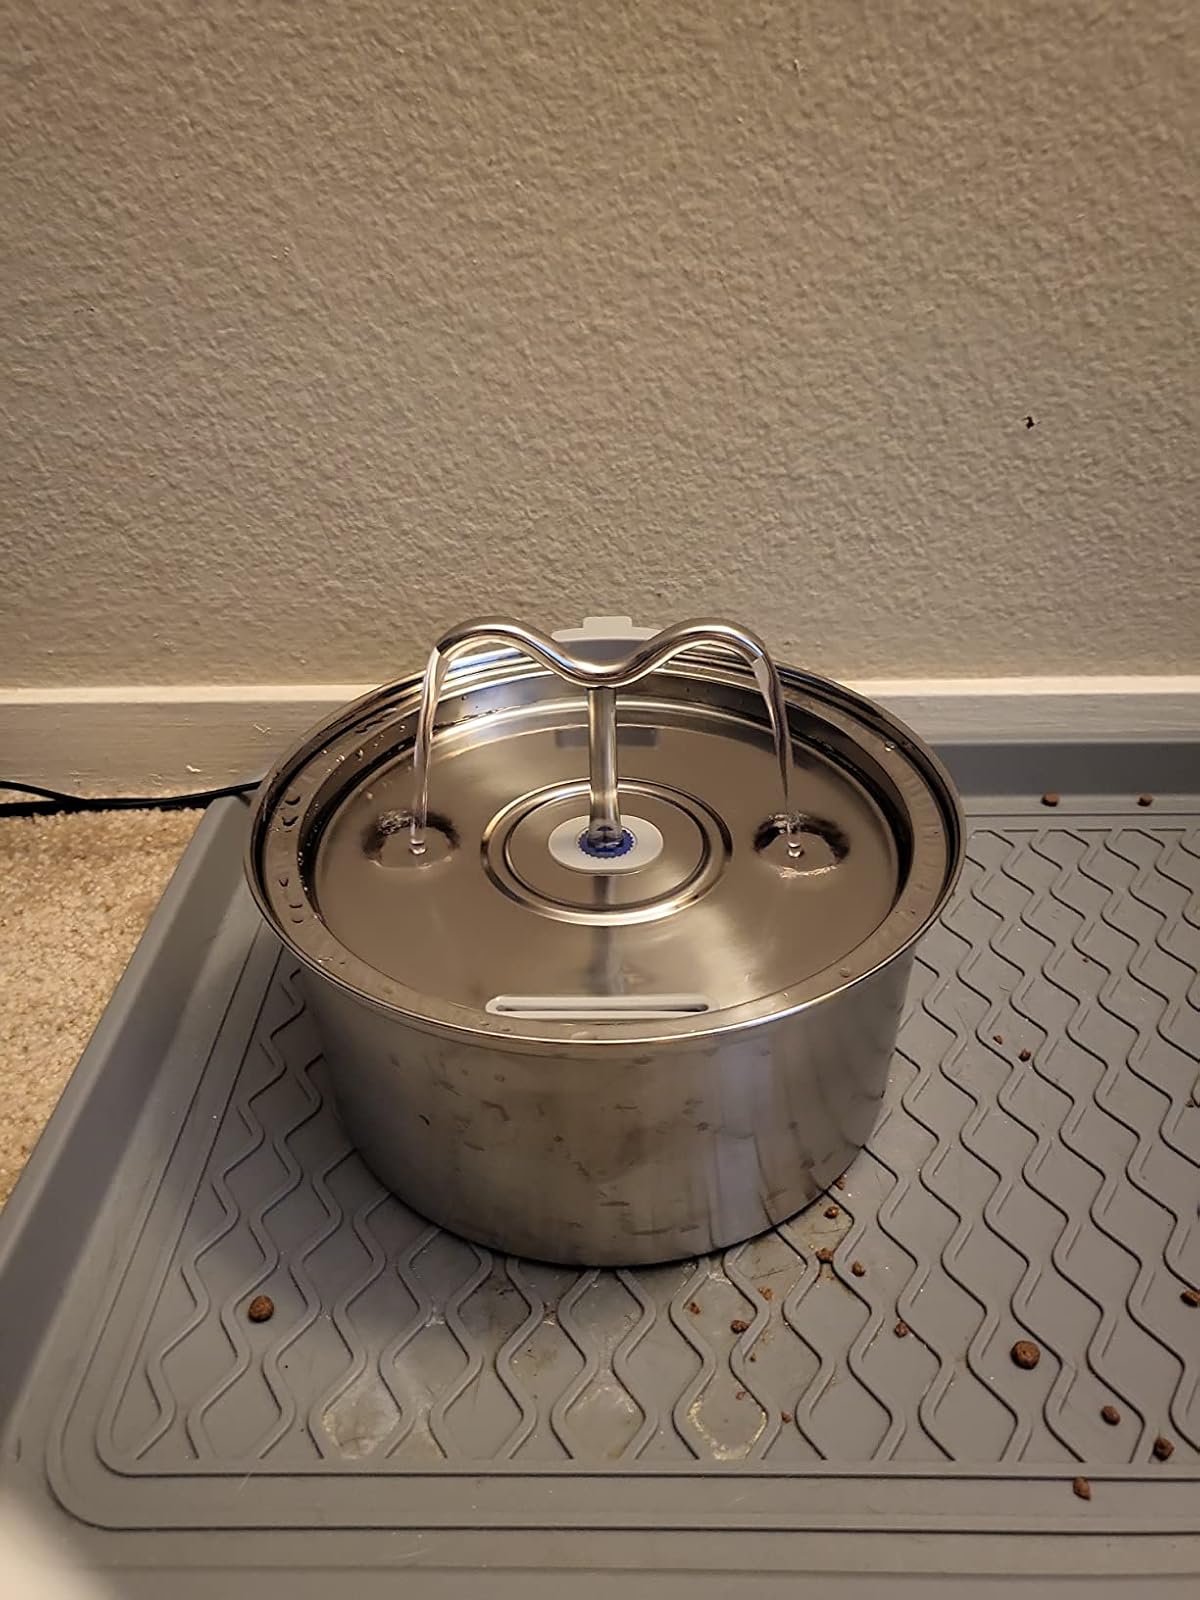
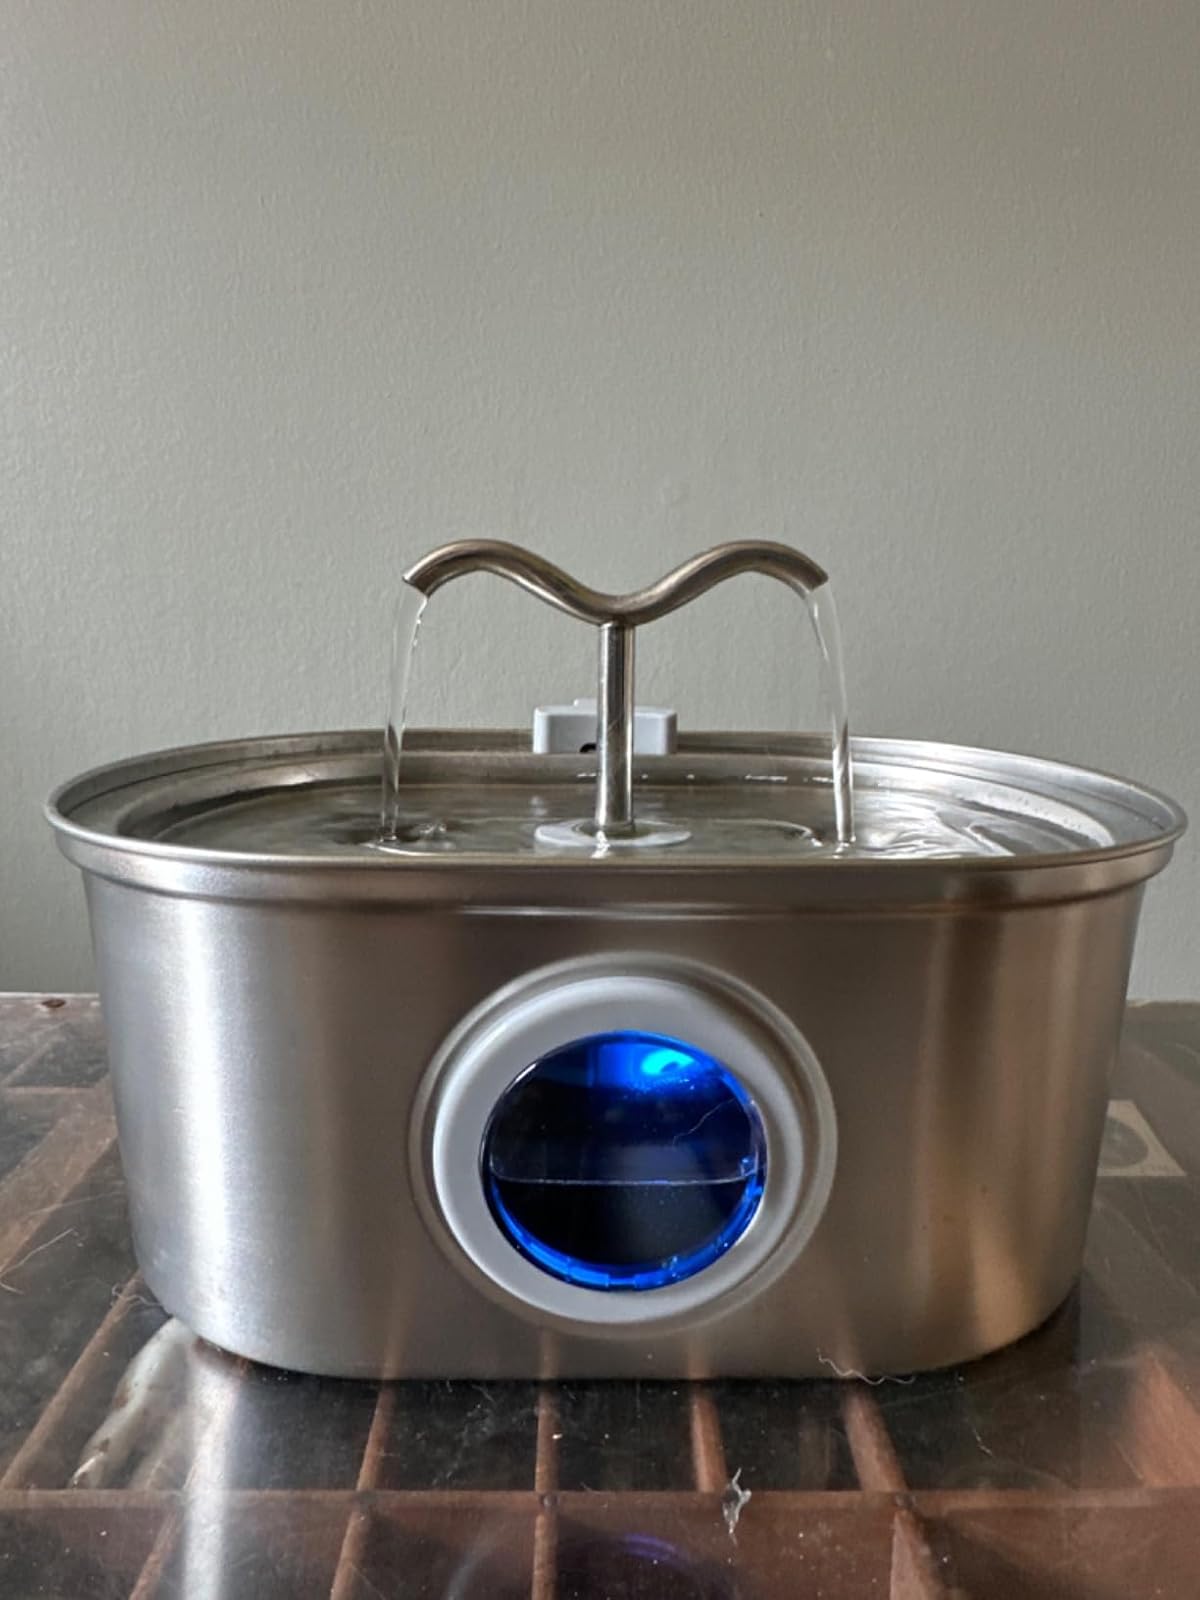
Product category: items_bowl
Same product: no